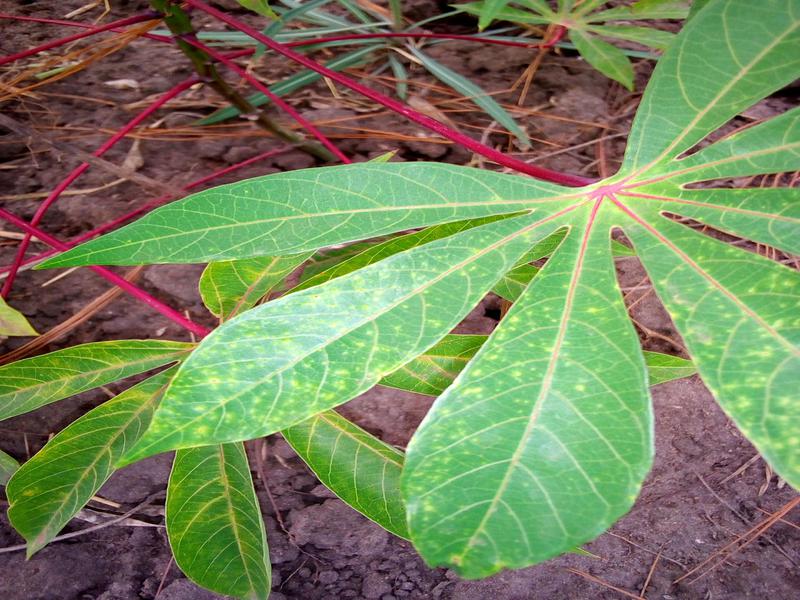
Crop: cassava
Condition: brown_streak_disease